Carmella (wrestler)

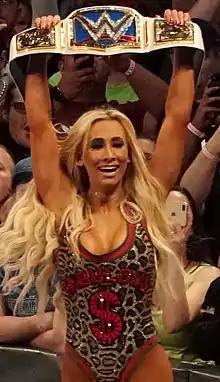
Carmella as the SmackDown Women's Champion

On June 18 at Money in the Bank, Carmella was declared the winner of the inaugural women's Money in the Bank ladder match after Ellsworth obtained the briefcase and dropped it to her. Two days later on "SmackDown", Carmella was stripped of the briefcase and a second Money in the Bank ladder match was set by SmackDown General Manager Daniel Bryan. On June 27, Carmella regained the Money in the Bank briefcase after she won the second match with the help of Ellsworth. In November, Carmella ended her association with Ellsworth after he lost to Becky Lynch in an intergender match. On January 28, 2018, at the Royal Rumble, Carmella participated in the first women's Royal Rumble match, where she entered at number 17, lasting over 18 minutes before being eliminated by her former rival Nikki Bella. She then appeared in the first WrestleMania Women's Battle Royal at WrestleMania 34, but was the first woman eliminated from the match by Sonya Deville.